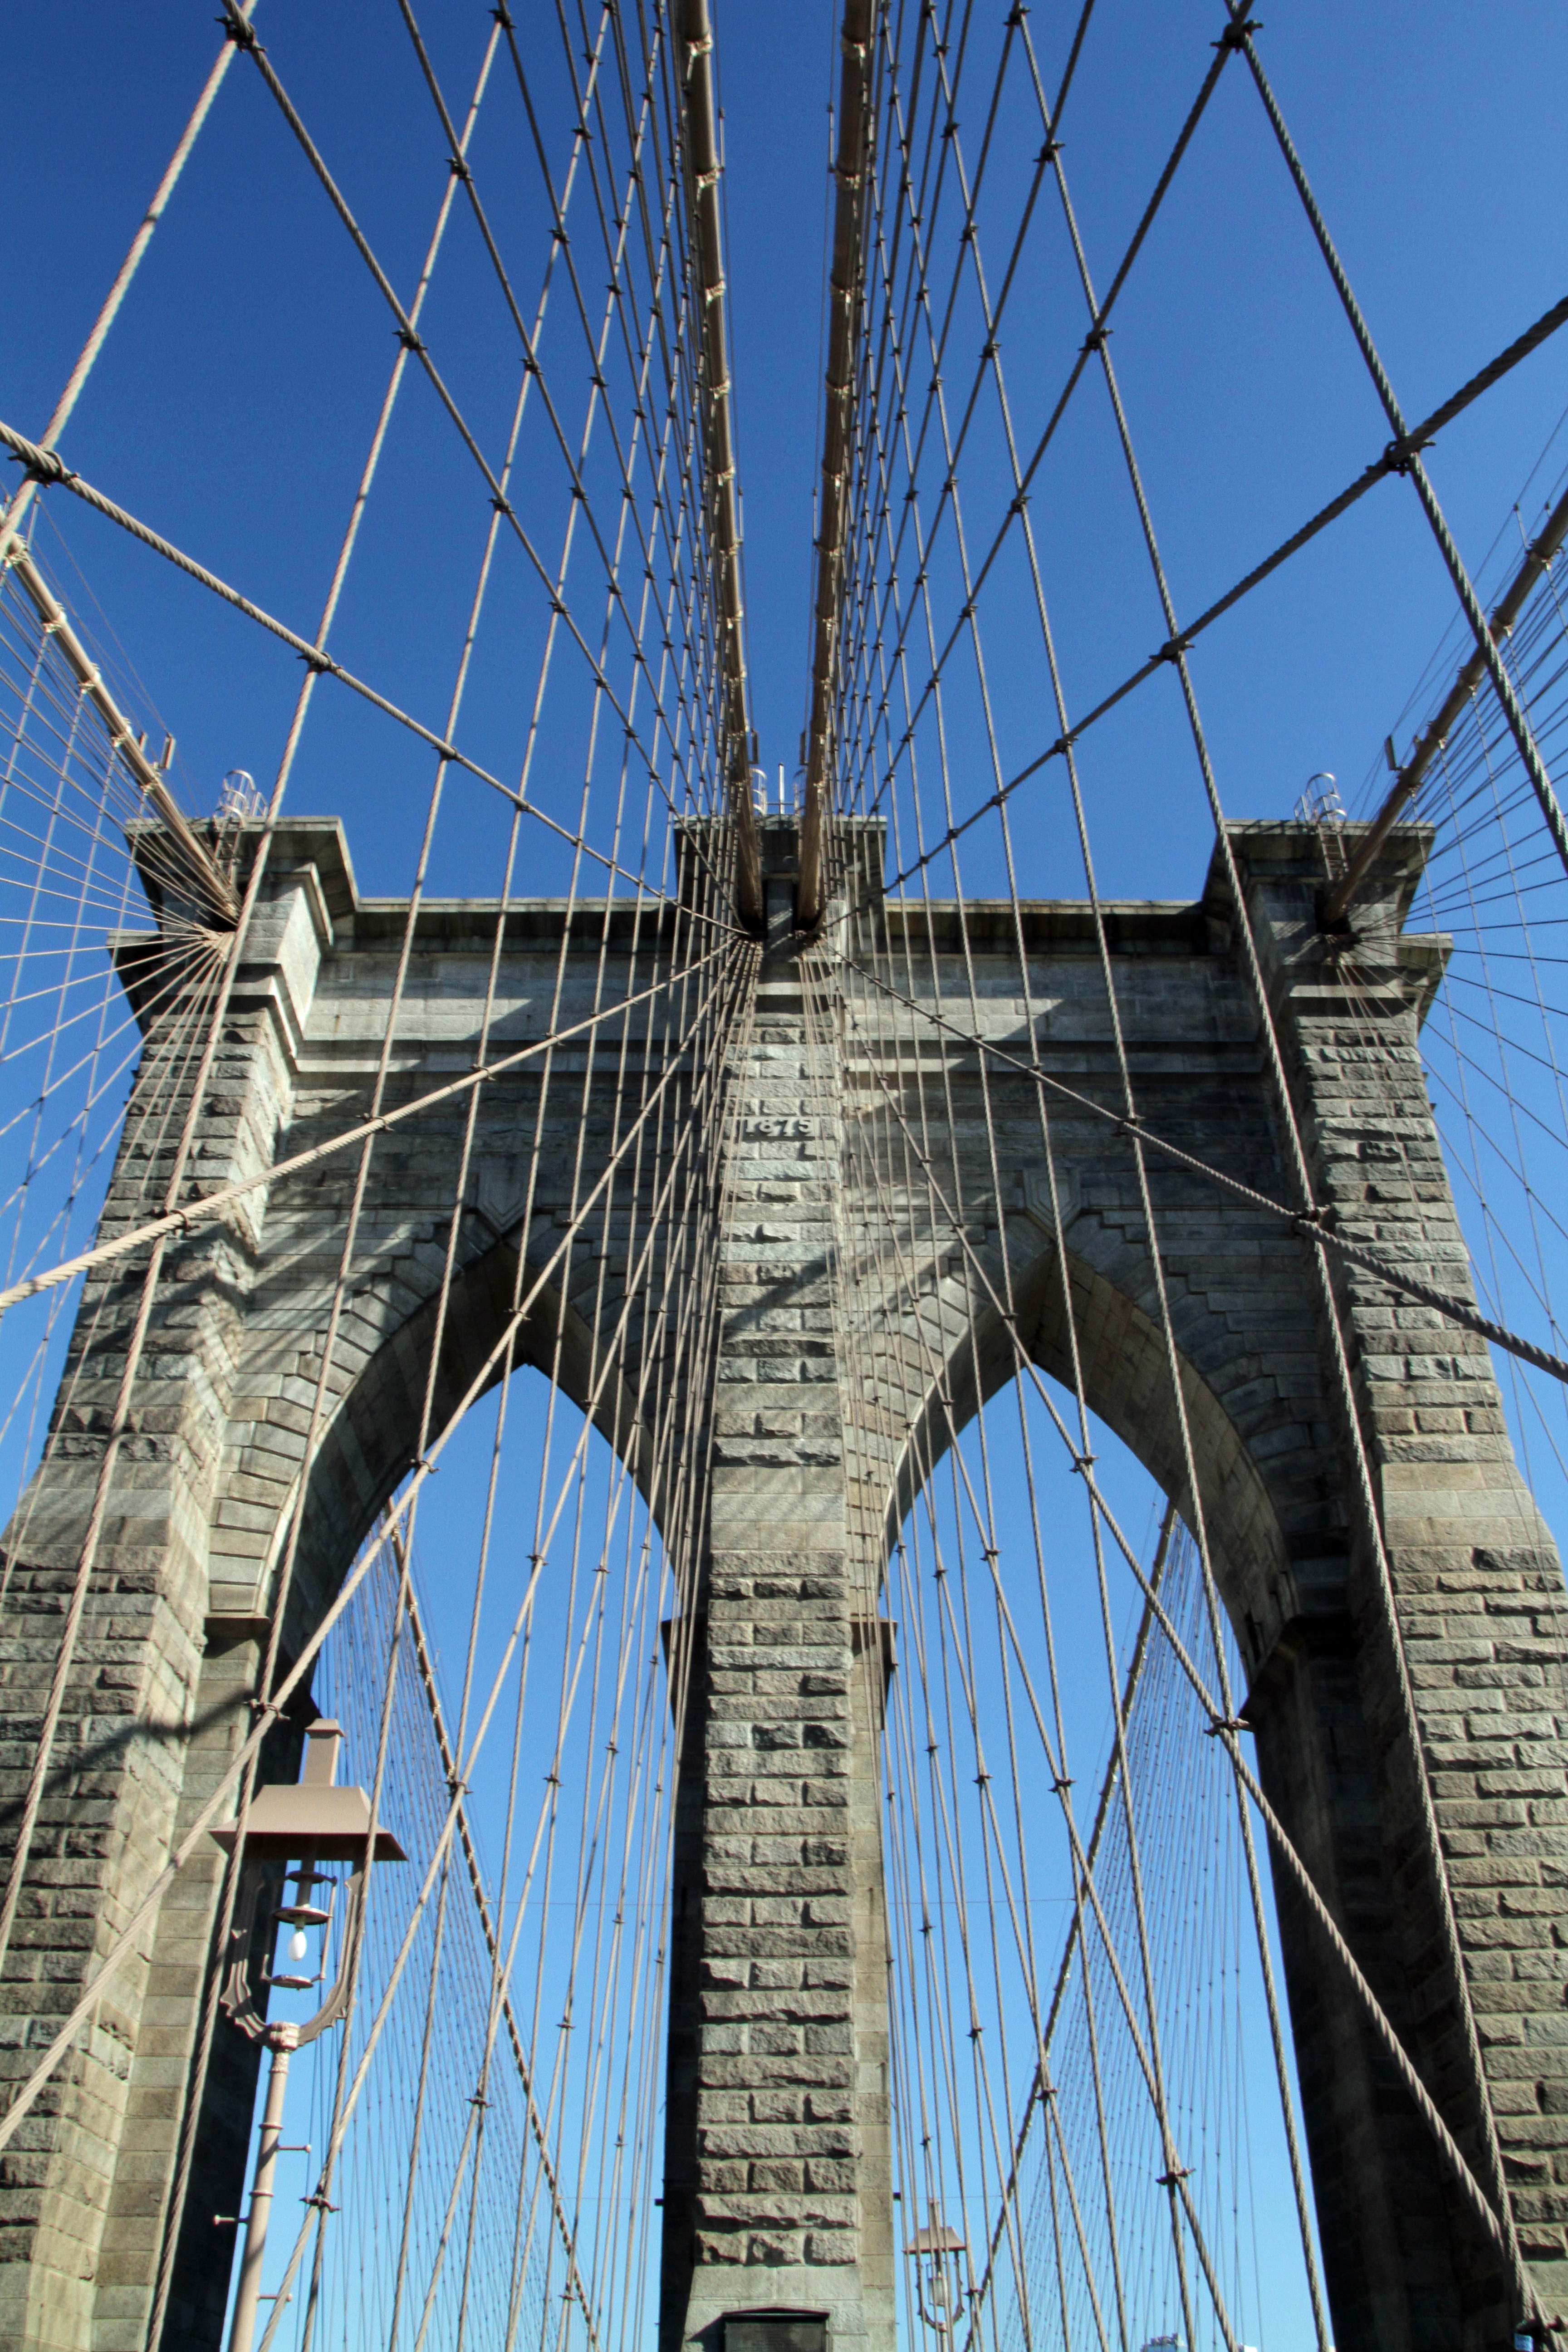
architecture, bridge, skyscraper, new york, manhattan, tower, brooklyn bridge, mast, landmark, facade, blue, tourist attraction, urban area